Fernando Pessoa

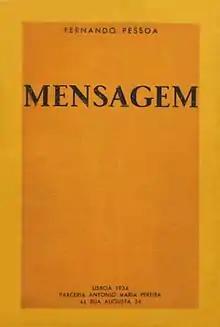
"Mensagem", first edition, 1934.

Álvaro de Campos manifests, in a way, as a hyperbolic version of Pessoa himself. Of the three heteronyms he is the one who feels most strongly, his motto being 'to feel everything in every way.' 'The best way to travel,' he wrote, 'is to feel.' As such, his poetry is the most emotionally intense and varied, constantly juggling two fundamental impulses: on the one hand a feverish desire to be and feel everything and everyone, declaring that 'in every corner of my soul stands an altar to a different god' (alluding to Walt Whitman's desire to 'contain multitudes'), on the other, a wish for a state of isolation and a sense of nothingness.